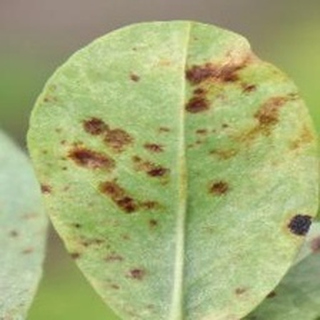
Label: groundnut_rust